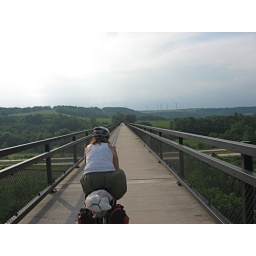
A seriously long bridge over Hwy 219 and Casselman river